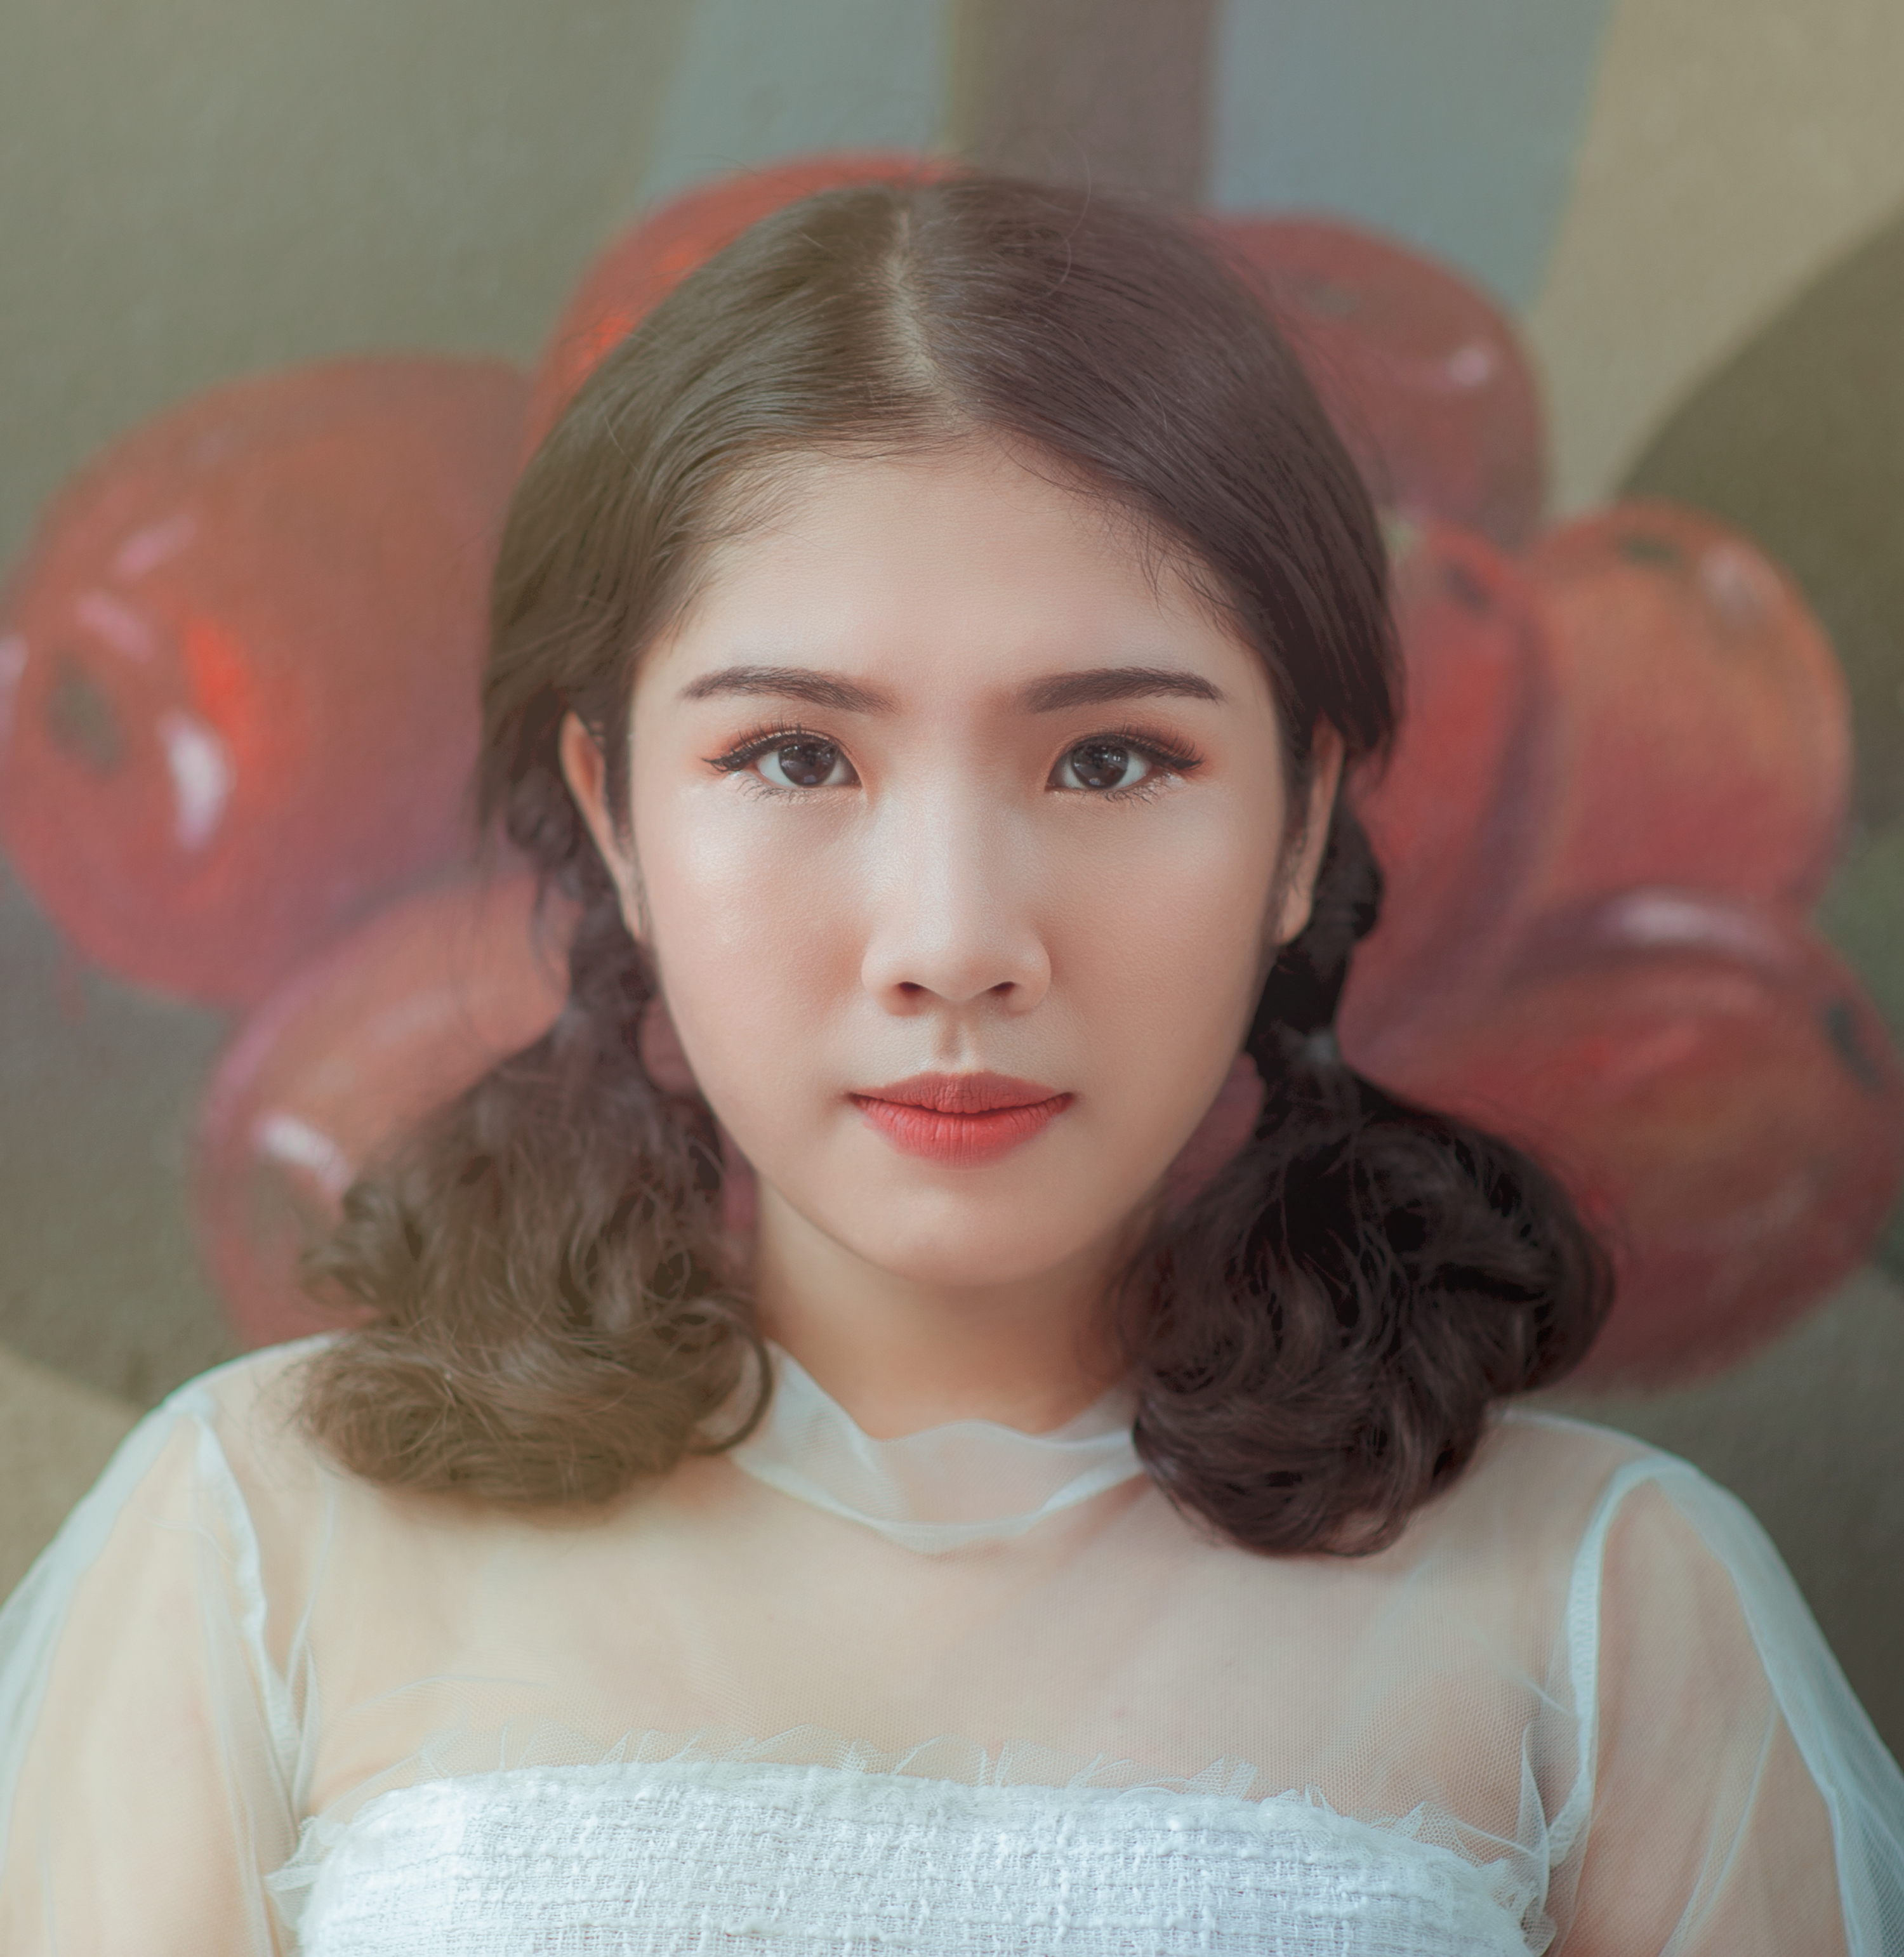
landscape, sky, earth, vintage, beauty, portrait, face, skin, cheek, hairstyle, chin, forehead, head, girl, child model, long hair, lip, child, hair coloring, brown hair, smile, child actor, iris